Kat DeLuna

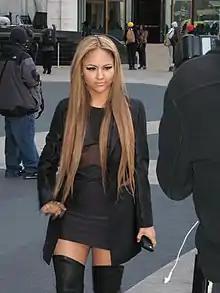
DeLuna in 2011

Kathleen Emperatriz DeLuna (born November 26, 1987) is an American singer. DeLuna began pursuing a career as a singer when she was a teenager and later signed with Epic Records. Her debut single, "Whine Up", released in 2007, went on to become a commercial success, entering the Top 40 in numerous countries and topping the "Billboard" Hot Dance Club Play chart. Her debut studio album, "9 Lives" (2007), failed to see the success of its lead single. The album's third single, "Run the Show", became a hit in various territories, and reached number two on the Hot Dance Club Play chart.